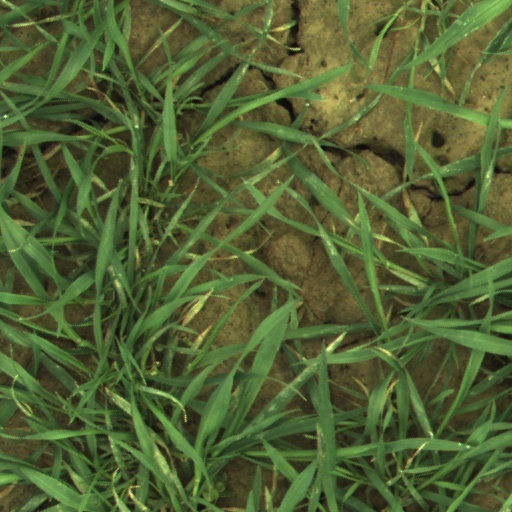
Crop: wheat